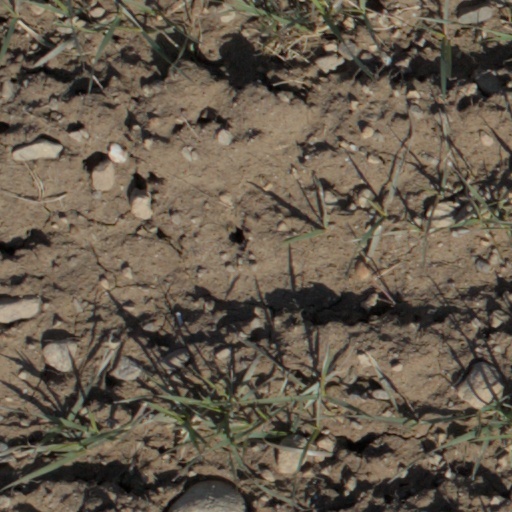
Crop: wheat